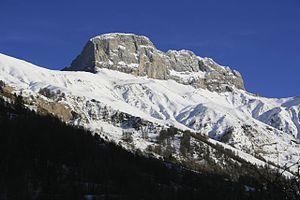
La Grande Séolane est un sommet des Alpes-de-Haute-Provence qui domine la vallée de l'Ubaye, et ferme, au sud-est, le bassin de Barcelonnette. Il s'agit d'un sommet massif, cerné de toutes parts par des barres rocheuses.